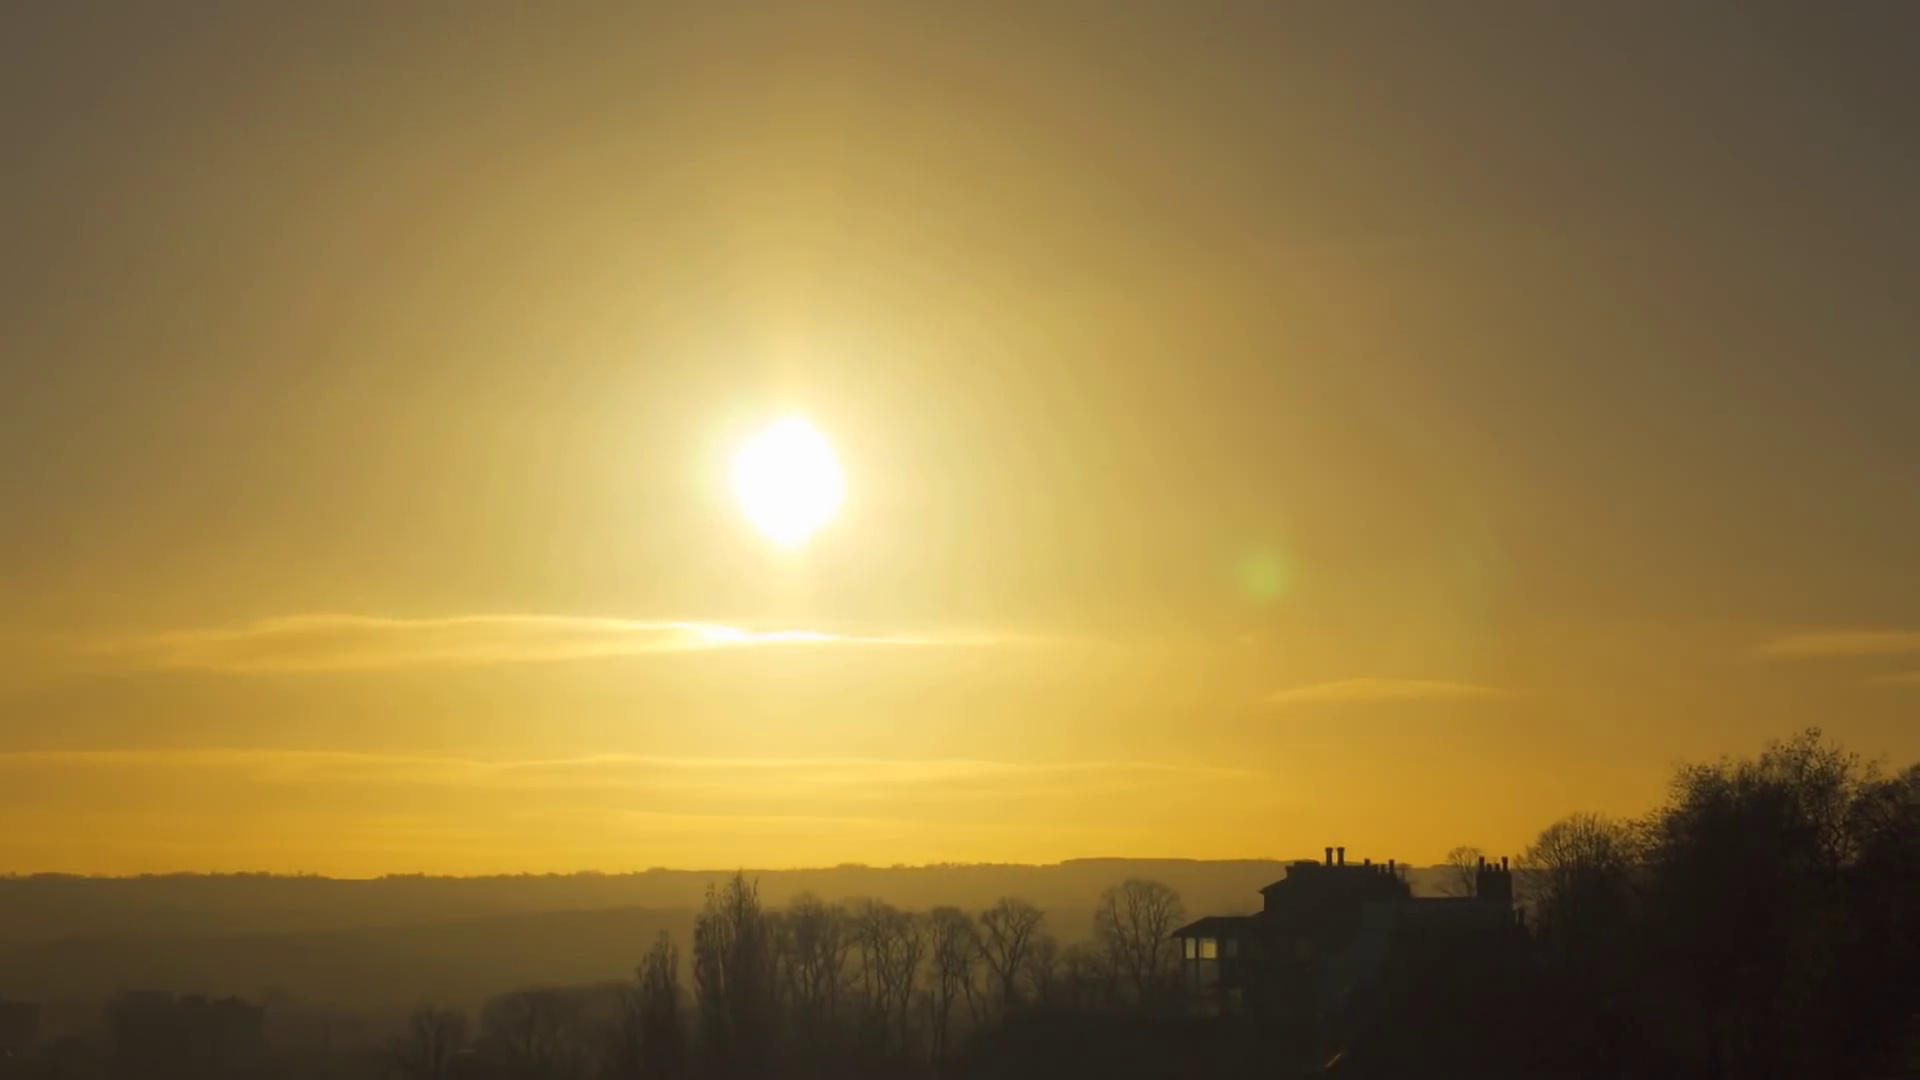
Fire: no
Smoke: no